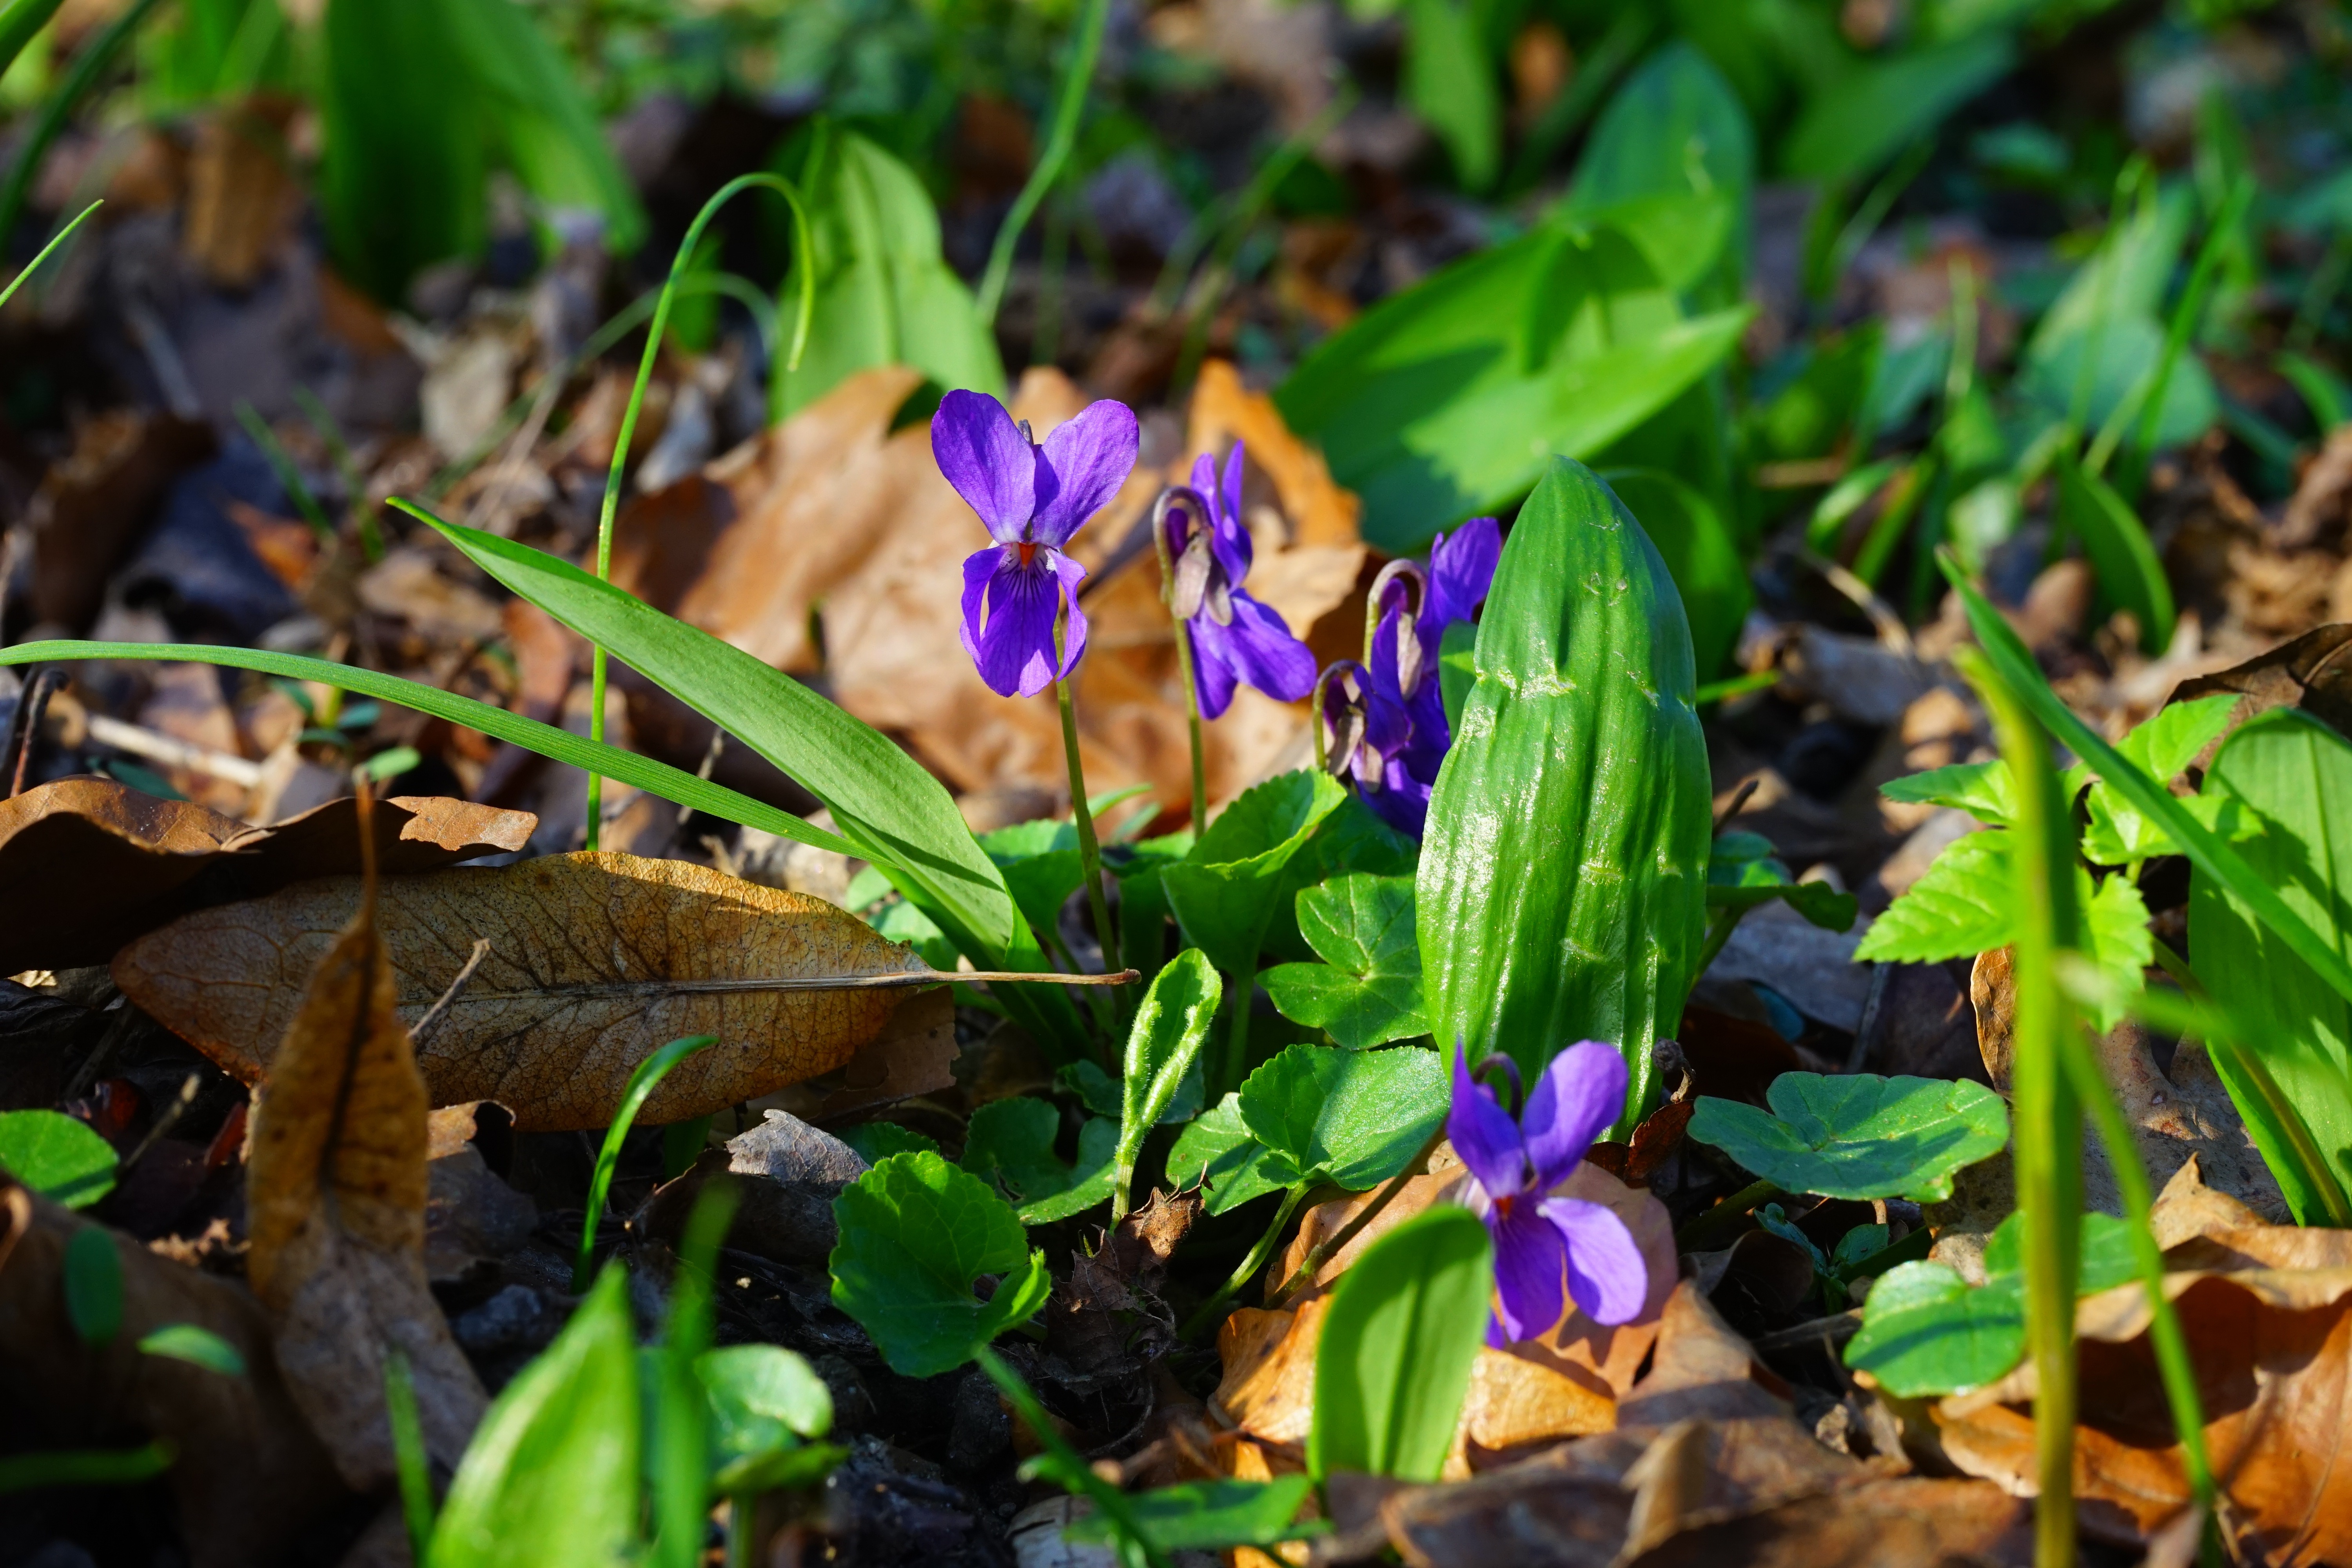
nature, forest, blossom, plant, leaf, flower, bloom, spring, jungle, botany, garden, flora, wildflower, violet, smell, viola, macro photography, harbinger of spring, flowering plant, violaceae, herbaceous plant, violet plant, wald violet, viola reichenbachiana, land plant, violet family, fawn lily, rosette plant, violas